David Green (baseball)

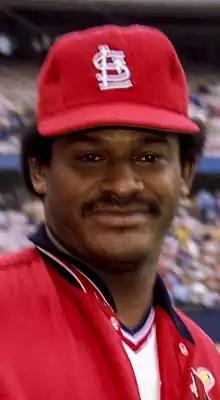
Green in 1983

David Alejandro Green Casaya (December 4, 1960 – January 25, 2022) was a Nicaraguan professional baseball player who was an outfielder and first baseman in Major League Baseball (MLB). Between 1981 and 1987, he spent parts of six seasons in the MLB. He was a member of the St. Louis Cardinals for five of those years, and he also spent one season with the San Francisco Giants.